Lygeum

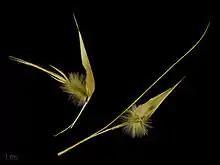
"Lygeum spartum" MHNT

Lygeum is a genus of Mediterranean plants in the grass family. It is placed in its own tribe Lygeeae, which is sister to Nardeae.